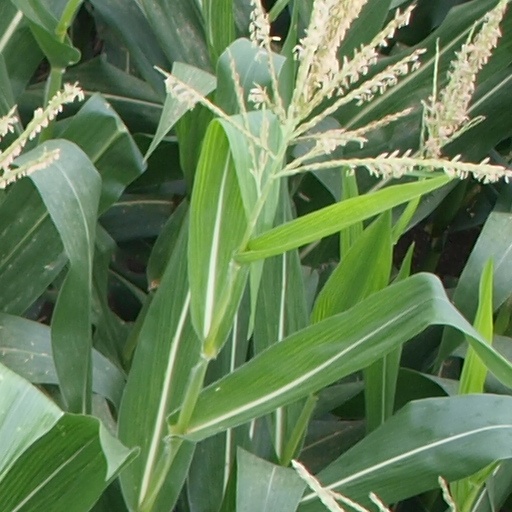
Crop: maize; corn